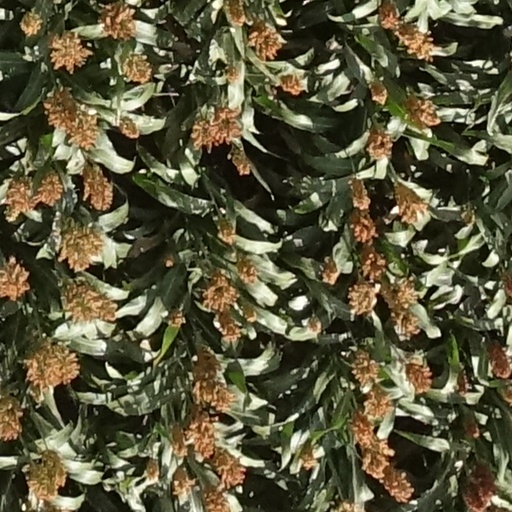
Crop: sorghum